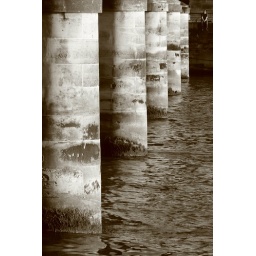
Little man lost in this forest of columns above the river.